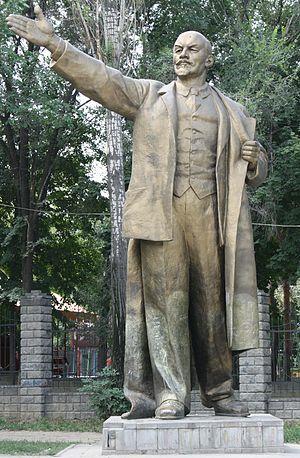
Vladimir Ilitch Oulianov, dit Lénine, né à Simbirsk le 10 avril 1870 et mort à Vichnie Gorki le 21 janvier 1924, est un révolutionnaire communiste, théoricien politique et homme d'État russe.
Le Parc central de la culture et des loisirs ou parc Gorki est un parc dans la ville d'Almaty au Kazakhstan.